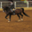
Label: horse